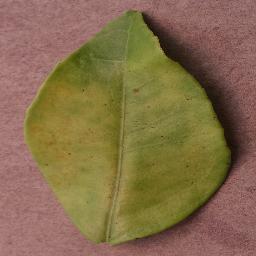
Label: Orange___Haunglongbing_(Citrus_greening)